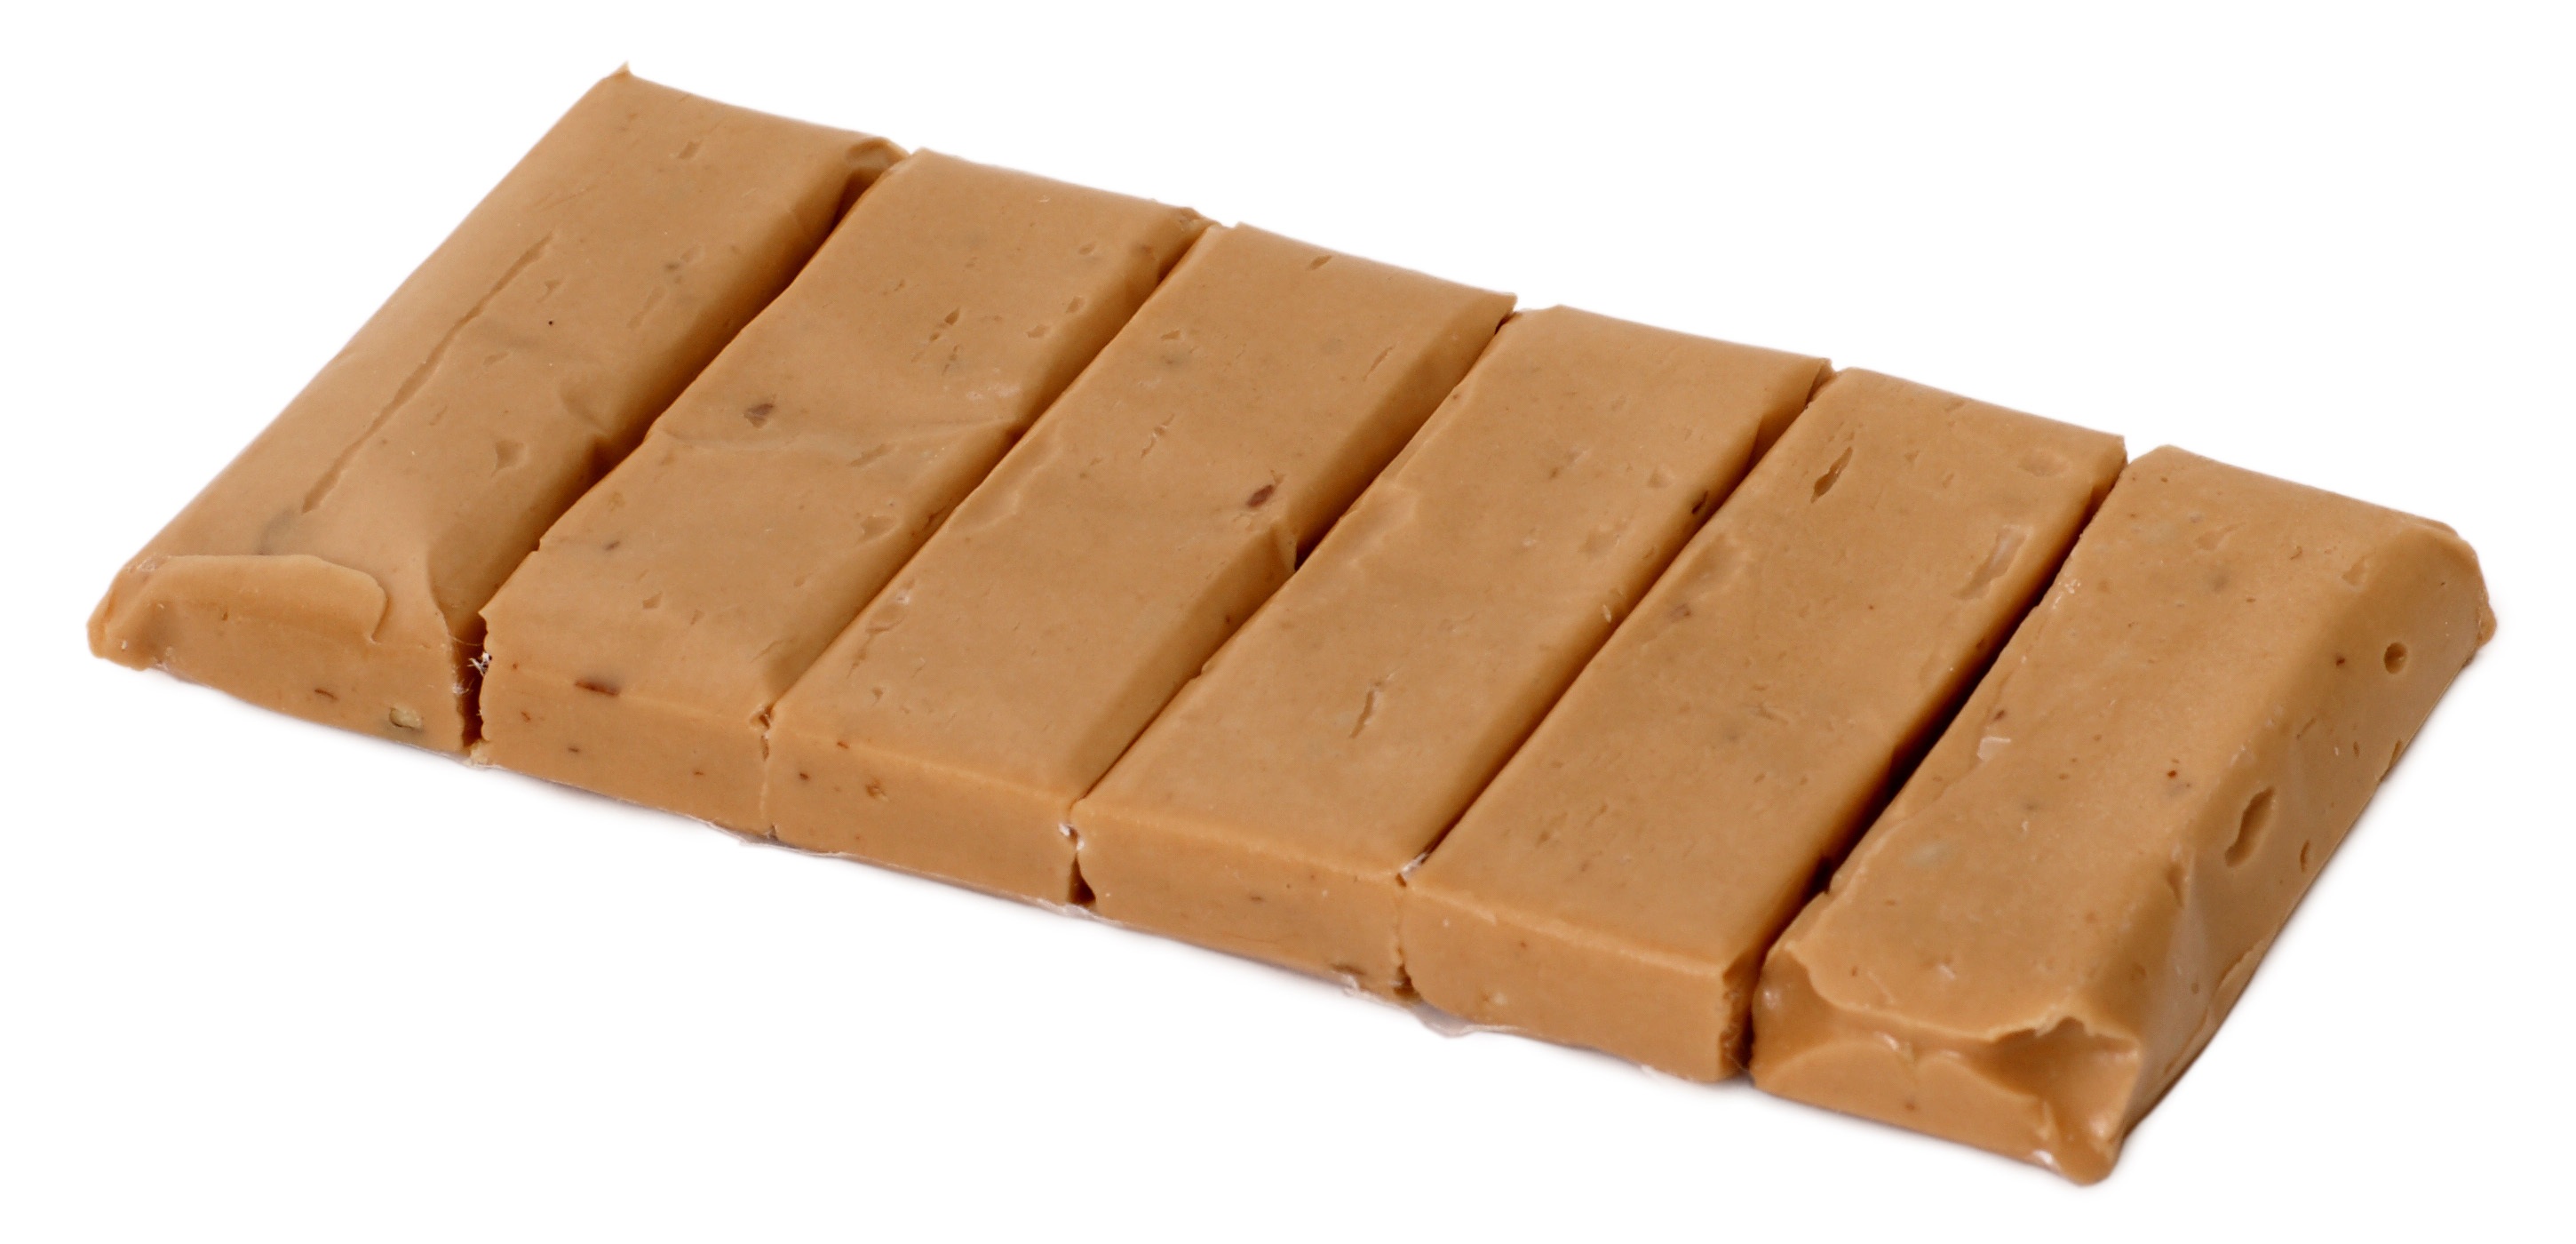
sweet, bar, food, chocolate, dessert, delicious, sugar, candy, diet, confectionery, flavor, unhealthy, snack food, bit o honey